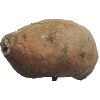
Label: Potato Sweet 1